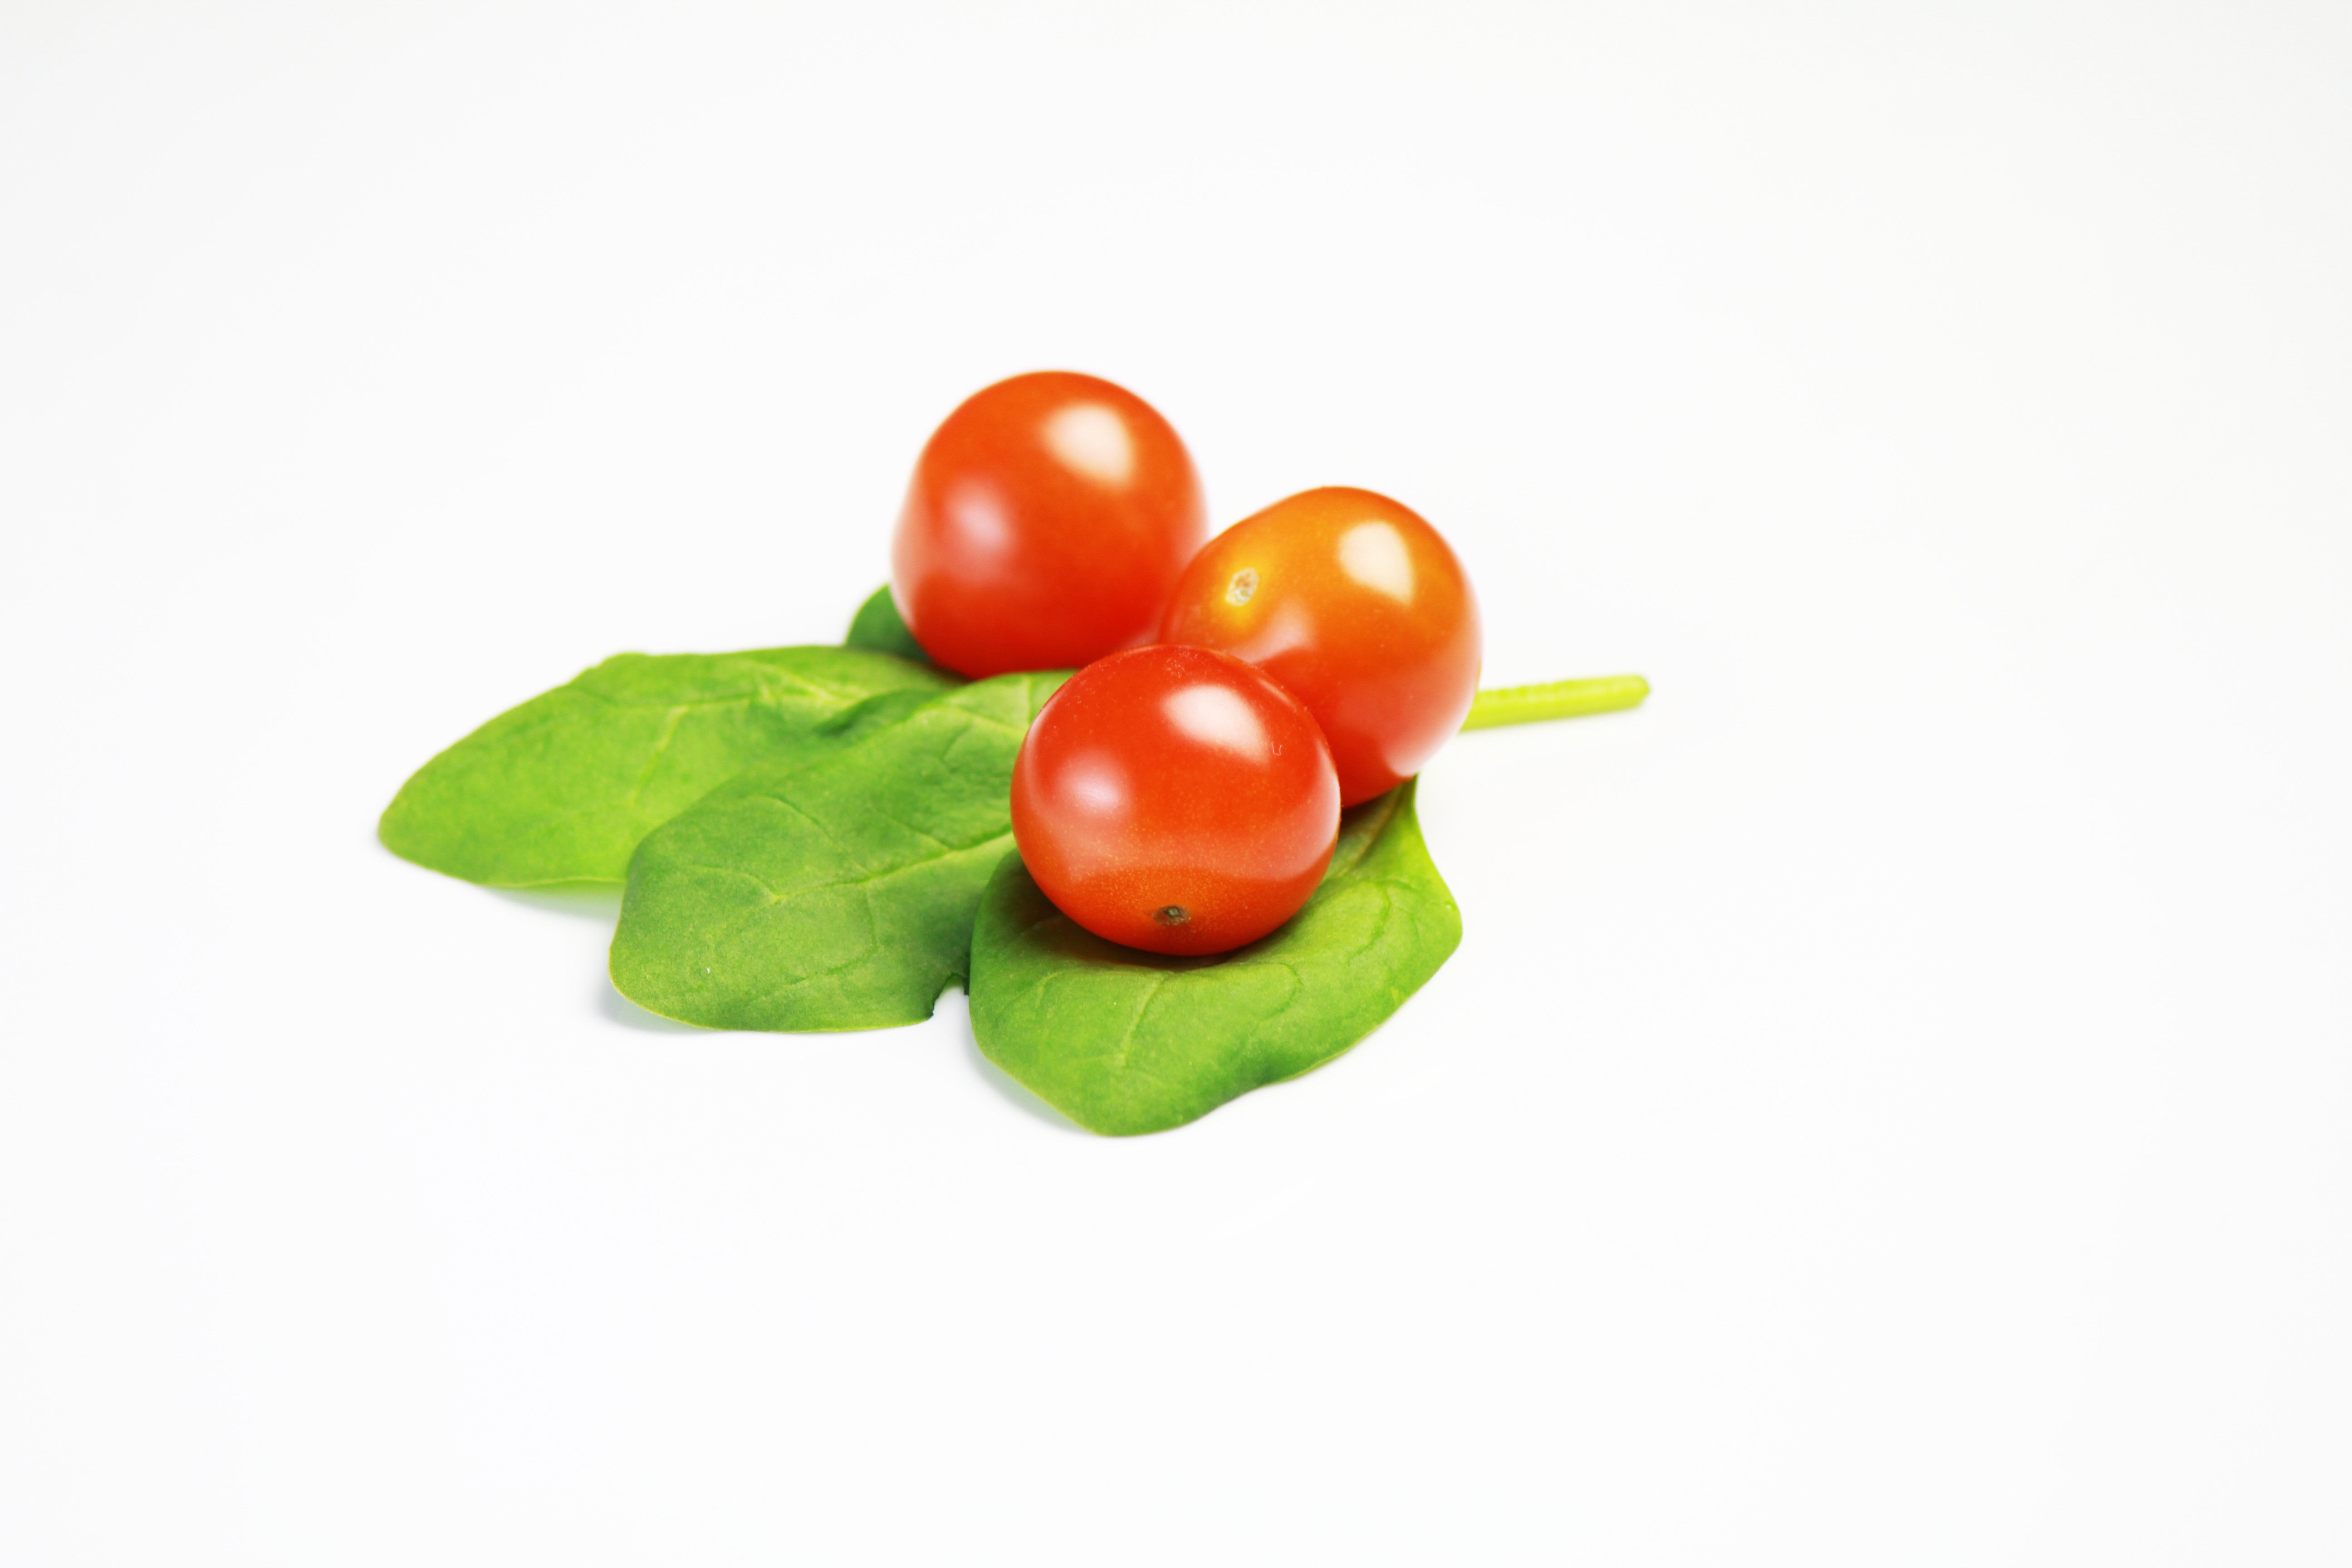
plant, fruit, flower, food, produce, vegetable, flowering plant, land plant